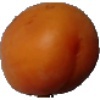
Label: Apricot 1